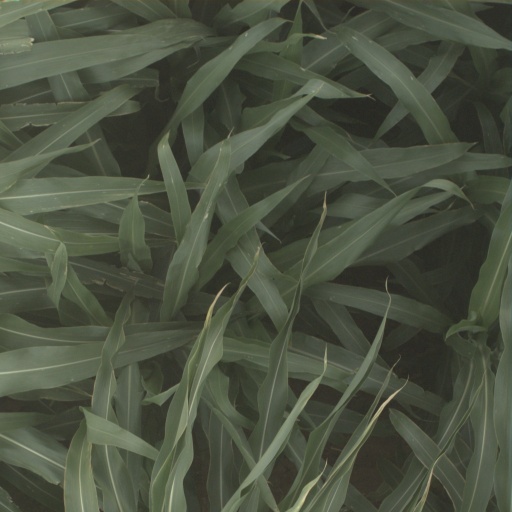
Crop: sorghum